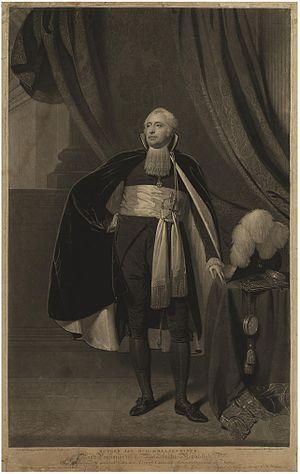
Charles Howard Hodges, né à Portsmouth en 1764 et mort à Amsterdam en 1837, est un graveur et peintre britannique ayant exercé la majeure partie de son activité artistique aux Pays-Bas où il s'est installé en 1792.